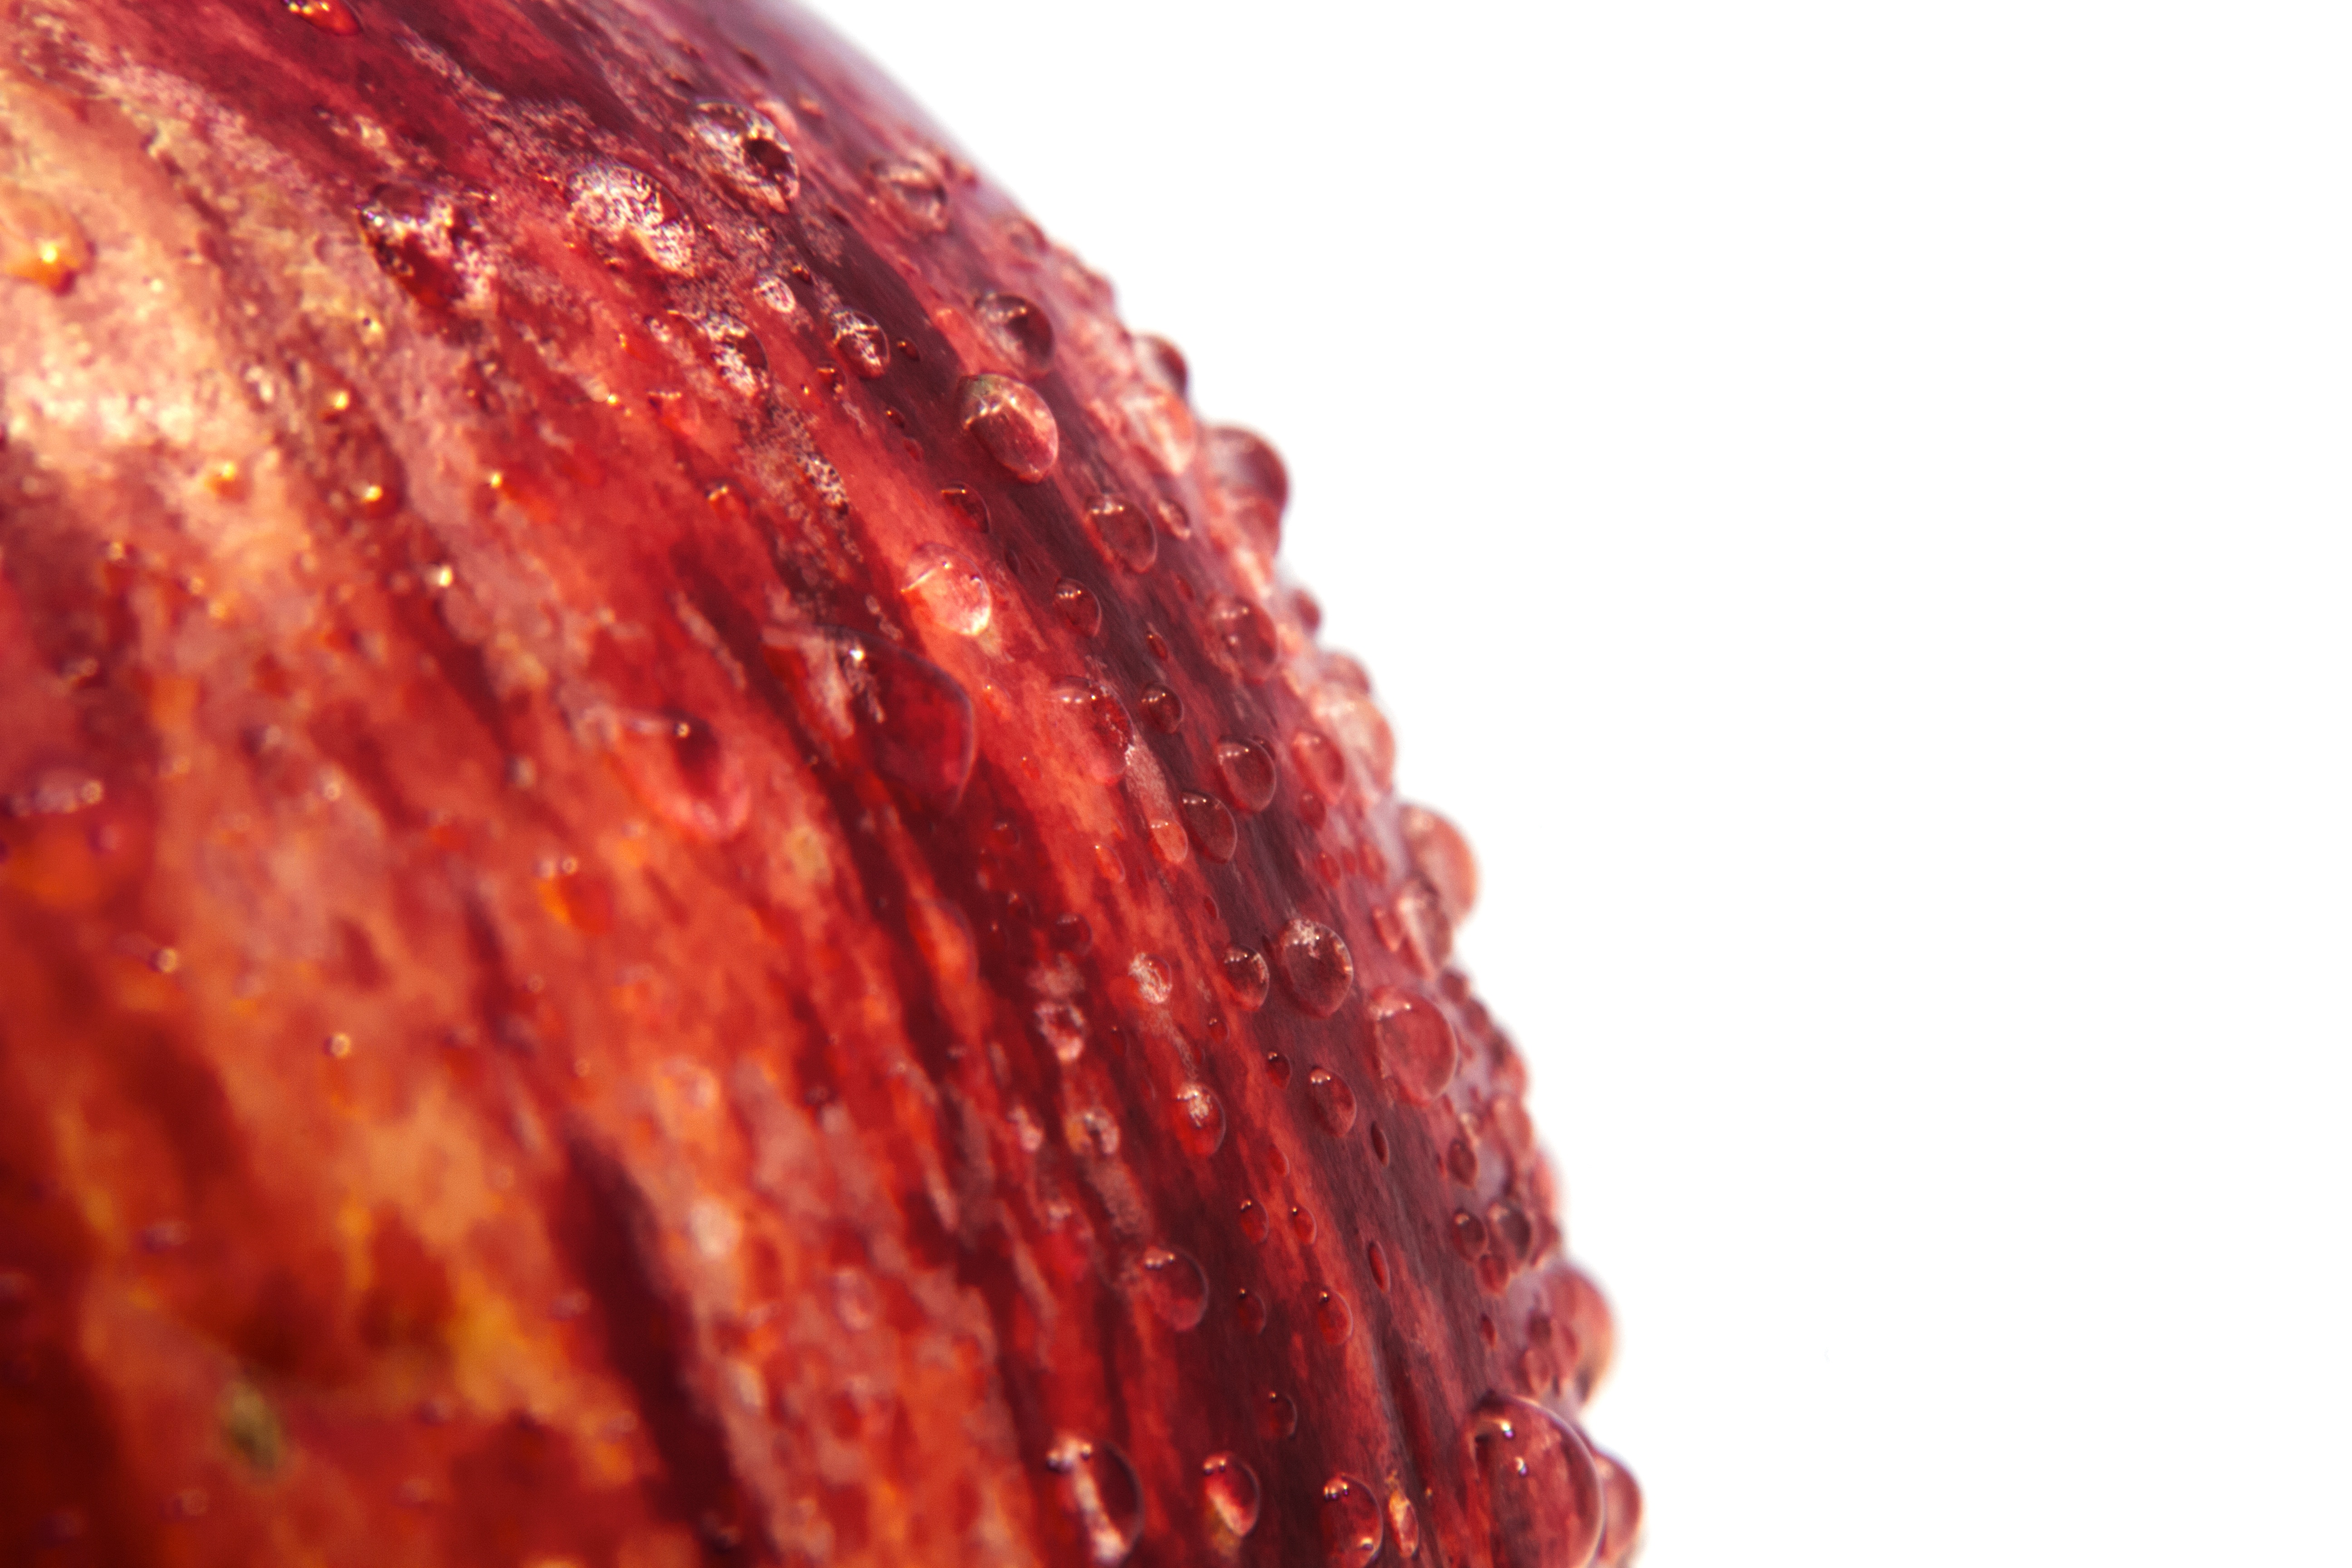
apple, dish, food, red, produce, vegetable, macro, meat, drops, flowering plant, medicinal mushroom